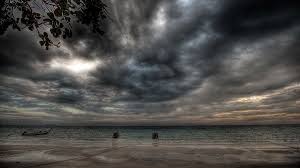
Weather: cloudy or overcast